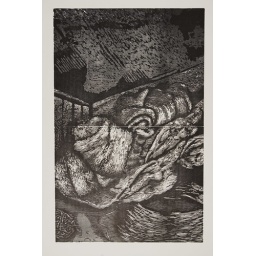
20x32&amp;quot; two plate woodcut.worked from a maquette.mildly inspired by a person in a cocoon.